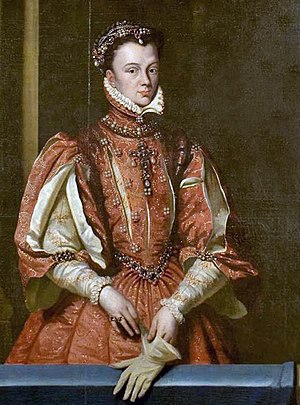
Cirksena / Grever og fyrster af Østfrisland
Cirksena var den slægt, som fra midten af 1400-tallet frem til 1744 regerede det historiske landskab Østfrisland i den nuværende delstat Niedersachsen i Tyskland.